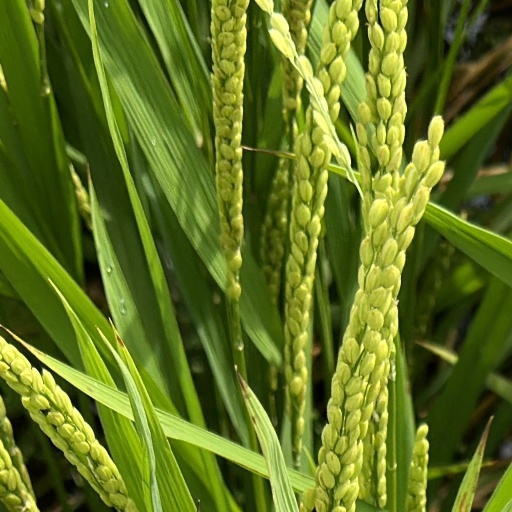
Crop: rice